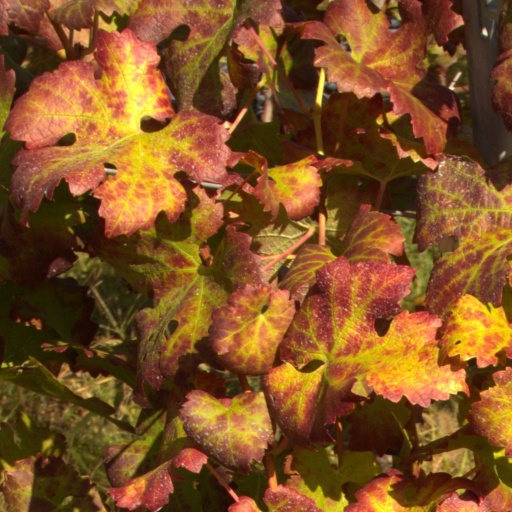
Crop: grape